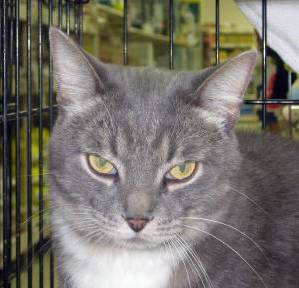
Label: cat